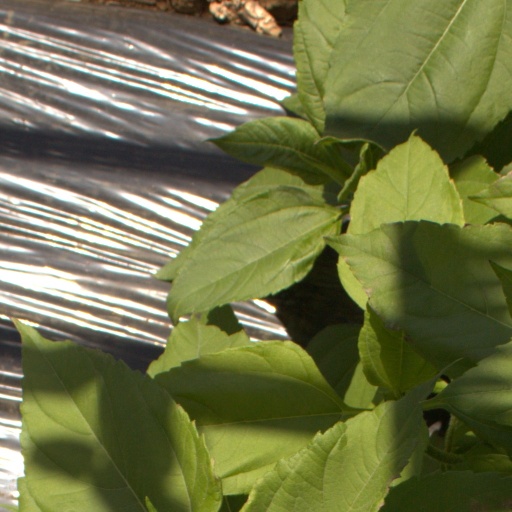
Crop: Jerusalem artichoke